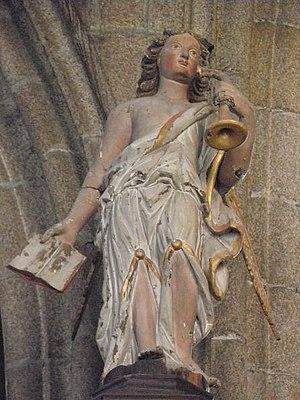
Ange musicien. Statue couronnant l'abat-voix de la chaire de l'église Saint-Sulpice de Fougères (35).